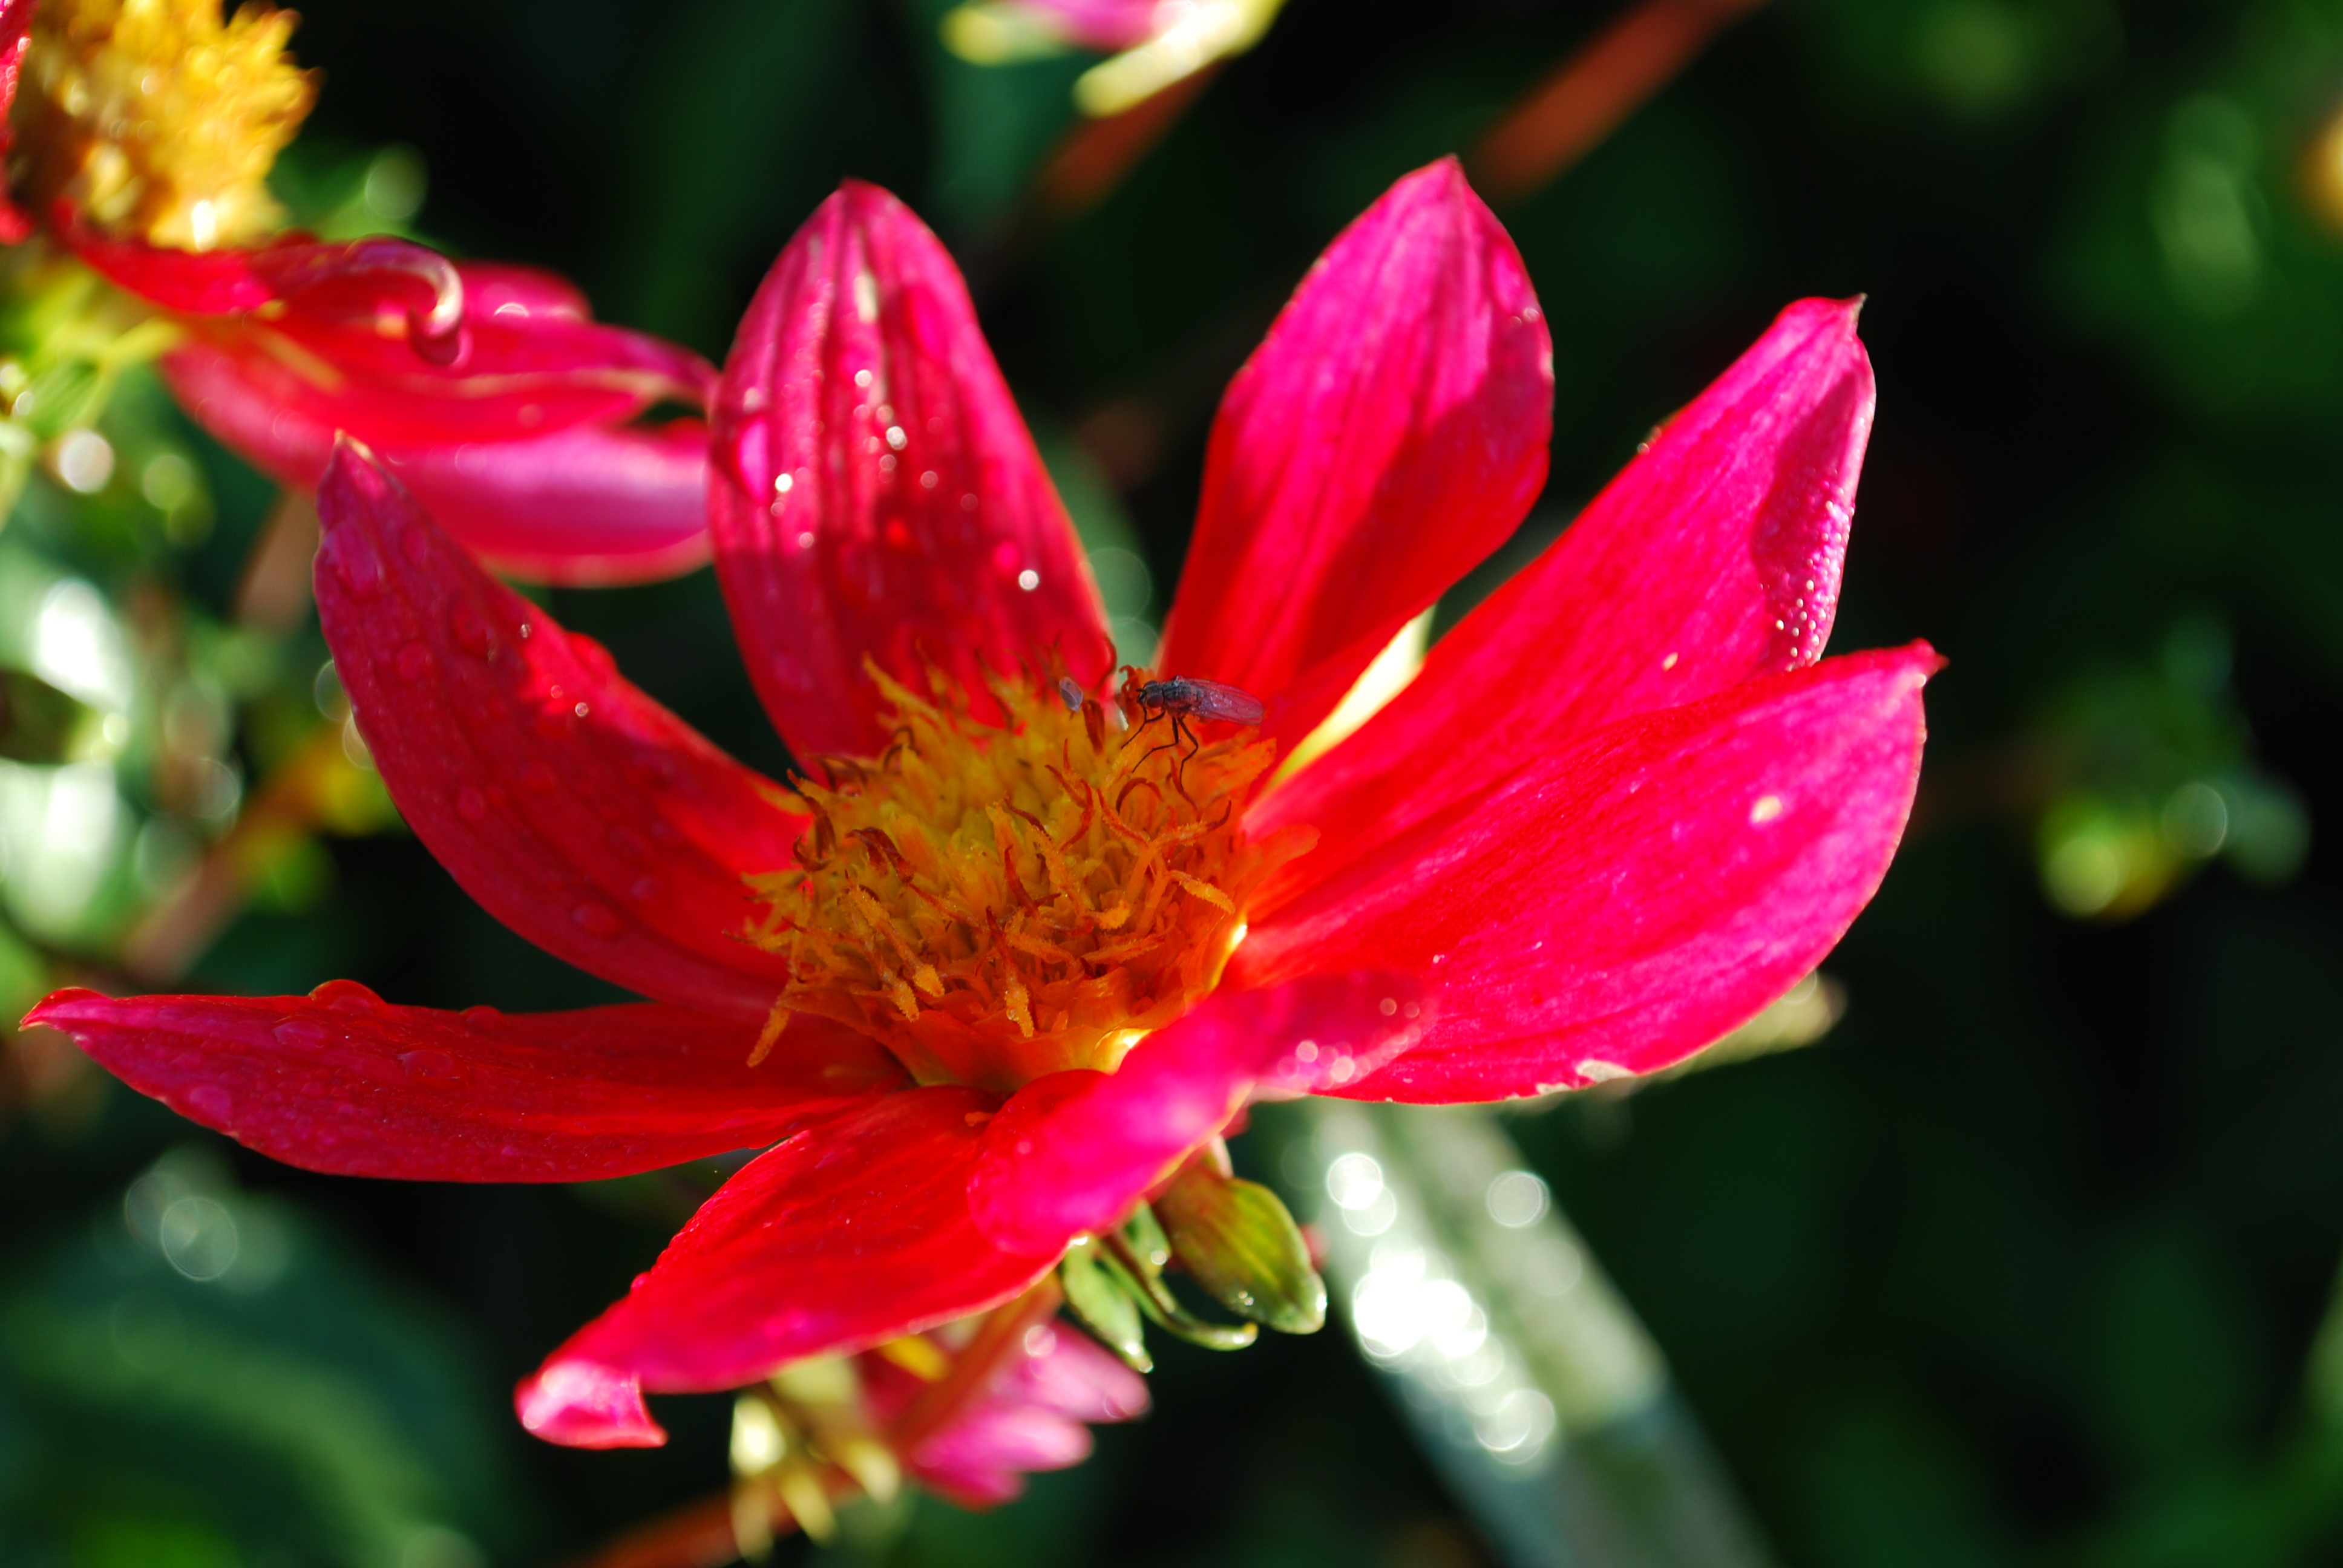
nature, blossom, dew, plant, photography, flower, petal, bloom, red, botany, yellow, close, flora, wildflower, close up, drop of water, nectar, macro photography, flowering plant, daisy family, land plant